Decimal Day

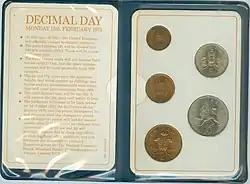
An introductory pack of the new currency.

Decimal Day in the United Kingdom and in Ireland was Monday 15 February 1971, the day on which each country decimalised its respective £sd currency of pounds, shillings, and pence.